Timeline of women's suffrage in Utah

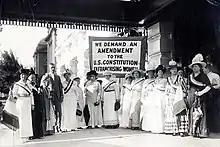
1915 Suffragists in the lobby of Hotel Utah with Senator Reed Smoot

This is a timeline of women's suffrage in Utah. Women earned the right to vote on February 12, 1870 while Utah was still a territory. The first woman to vote under equal suffrage laws was Seraph Young on February 14, 1870. During this time, suffragists in Utah continued to work with women in other states to promote women's suffrage. Women continued to vote until 1887 when the Edmunds-Tucker Act was passed. When Utah was admitted as a state in 1896, women regained the right to vote. On September 30, 1919 Utah ratifies the Nineteenth Amendment. Native American women did not have full voting rights in Utah until 1957.